Simeon (son of Jacob)

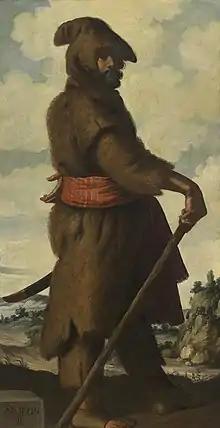
Painting by Francisco de Zurbarán (from "Jacob and his twelve sons", c. 1640–45)

Simeon was the second of the six sons of Jacob and Leah, and the founder of the Israelite tribe of Simeon, according to the Book of Genesis of the Hebrew Bible. Biblical scholars regard the tribe as part of the original Israelite confederation. Simeon is absent in some sections of the Bible that list the other tribes, and some scholars think that it was not initially regarded as a distinct tribe. Some Biblical scholars believe that Simeon was not considered a distinct tribe due to the Zimri scandal. The Blessing of Moses before his death had omitted the Tribe of Simeon because Jacob had castigated him, Genesis 49:5-7, and because of the affair of Baal-peor.